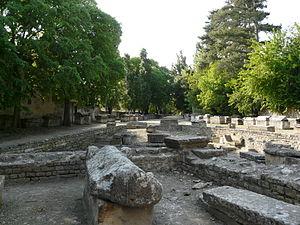
Nécropole des Alyscamps - Eglise Saint-Honorat dans le dos
En France, on désigne par vallée du Rhône la région située de part et d'autre du Rhône, en aval de Lyon, dans le sud-est de la France. C'est une région agricole française selon le classement de l'Insee. Elle se subdivise en plaine irriguée de la Crau, plaine maraîchère du Comtat Venaissin, coteaux viticoles produisant des vins AOC de renommée mondiale sur les rives droite et gauche du fleuve, polyculture de la Drôme provençale, grandes cultures de la plaine valentinoise, vergers de l’Isère, prairies des vallées de la Galaure et de l’Herbasse.
Ce tableau présente la liste de tous les monuments historiques classés ou inscrits sur la commune d‘Arles, Bouches-du-Rhône, en France.
Les monuments romains et romans d'Arles, en France, font l'objet d'une inscription sur la liste du patrimoine mondial de l'Unesco depuis 1981.